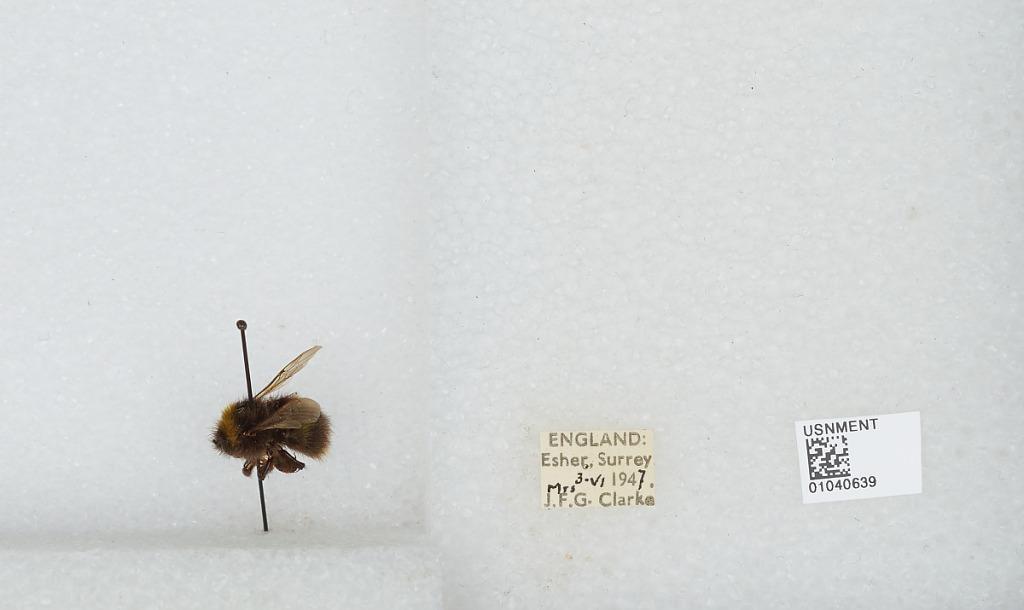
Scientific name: Bombus (Pyrobombus) pratorum (Linnaeus)
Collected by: J. Clarke
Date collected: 1947-6-3
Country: United Kingdom
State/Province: England
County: Surrey
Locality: Esher
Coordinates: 51.3691, -0.365